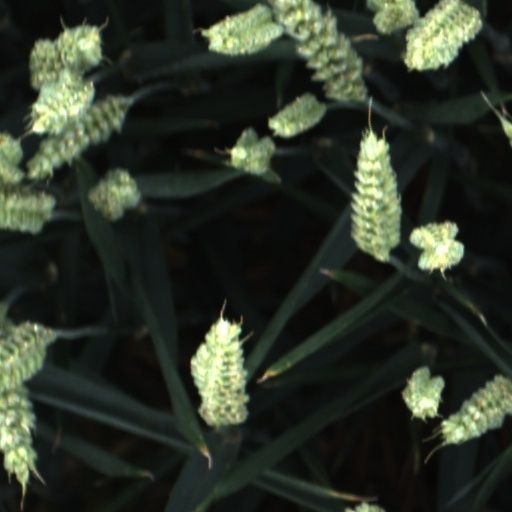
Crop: wheat